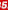
Number: 5